List of A Song of Ice and Fire characters

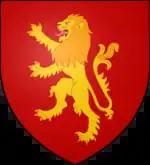
Coat of arms of House Lannister ("Gules," a lion "rampant or")

House Lannister is described as one of the Major Houses of the Seven Kingdoms and the principal house of the Westerlands. Its seat is at Casterly Rock and they are also given the title Wardens of the West. Its coat of arms displays a golden lion rampant on a crimson field, and its words are 'Hear Me Roar!'